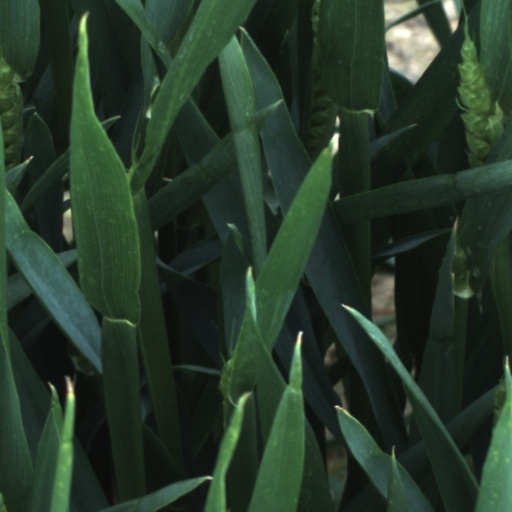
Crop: wheat